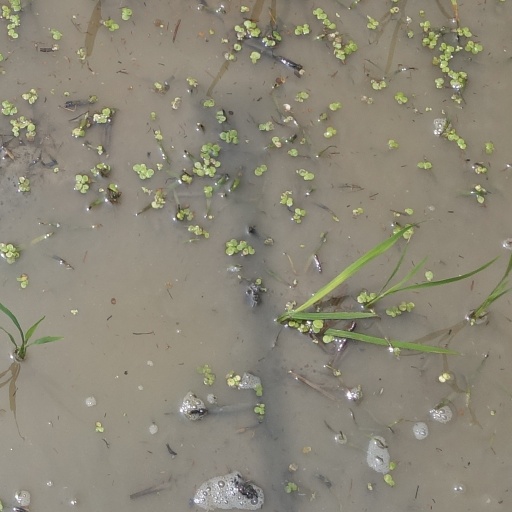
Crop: rice